Gregorian Tower

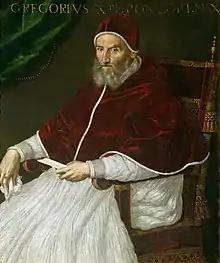
Pope Gregory XIII (Pope from 1572 to 1585) who established the Gregorian Calendar and the Gregorian Tower.

The first stage of building of the tower, as recorded by Leo XIII in his motu proprio "Ut mysticam" of 1891, is credited to Pope Gregory XIII, Pope from 1572 to 1585. The directive was to build a tower at a suitable location in the Vatican and equip it with the "greatest and best instruments of the time". The design was effected after a series of meetings of the experts who had been appointed to reform the Julian calendar, in use since 45 BC, to verify their proposed reforms. Fr. Christoph Clavius, a Jesuit mathematician from the Roman College, was the expert on the committee who suggested the new system for the observations. The tower was then built above the museum and library, flanked by the Belvedere and della Pigna courtyards. The instrumentation for the observation of the sun rays falling over it consisted of a meridian line designed by Ignazio Danti of Perugia. It was in the form of a circular marble plate in the centre, embellished with scientific designs. The tower still remains today, but has undergone improvements over the centuries.